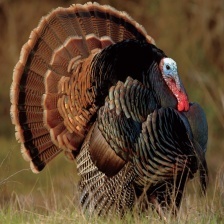
Species: WILD TURKEY
Scientific name: MELEAGRIS GALLOPAVO